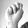
ASL letter: N